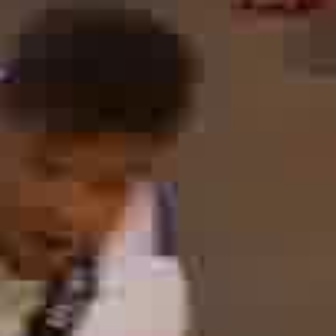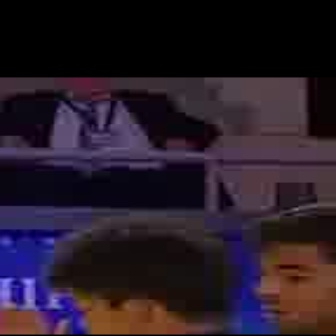
  Please identify the target specified by the bounding box [6,128,151,272] in the first image and locate it in the second image. Return the coordinates in [x_min,y_min,x_max,y_max] format.
Answer: [253,254,331,331]